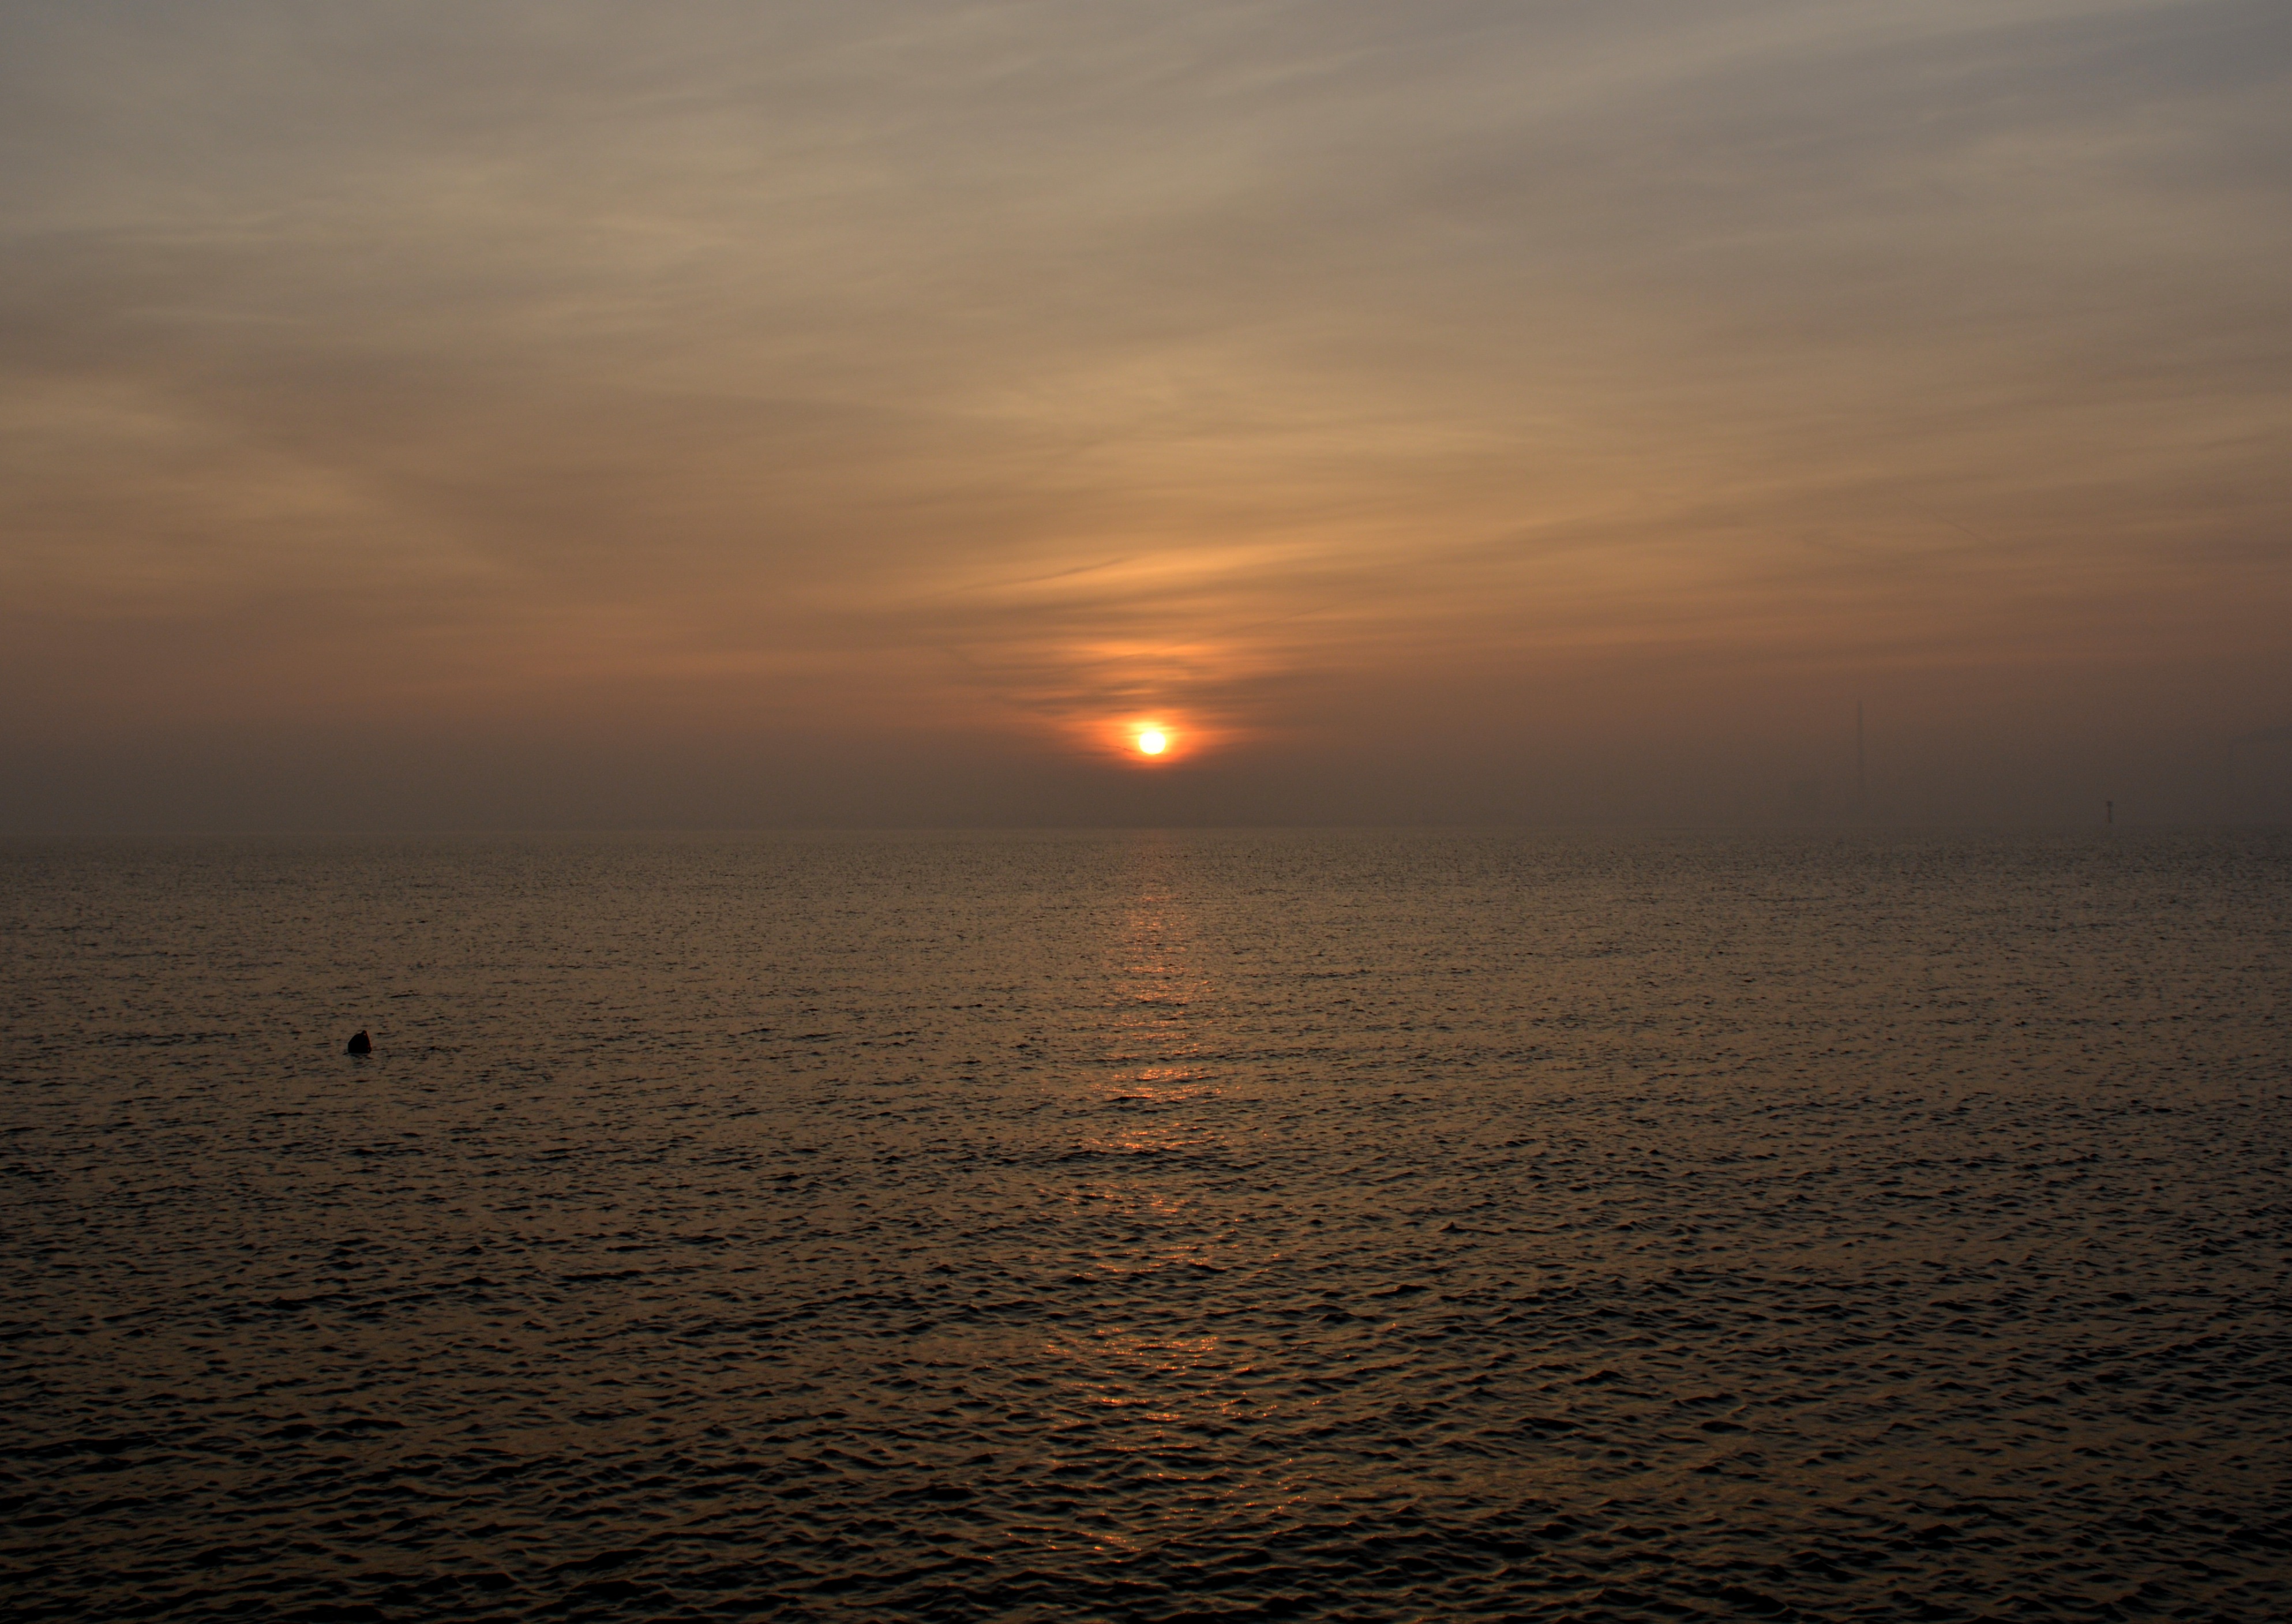
beach, sea, coast, water, ocean, horizon, cloud, sky, sun, sunrise, sunset, sunlight, morning, shore, wave, dawn, dusk, evening, reflection, romantic, body of water, north sea, abendstimmung, afterglow, evening sky, atmospheric phenomenon